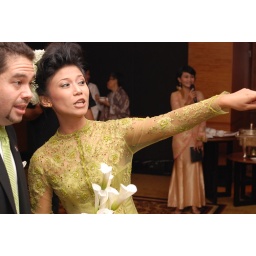
Evil monkey under my bed